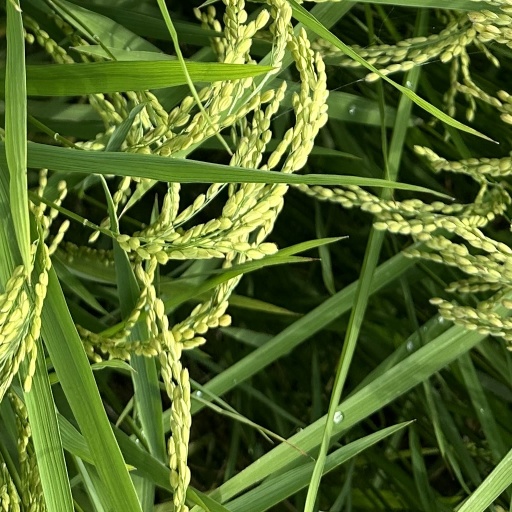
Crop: rice